Byfleet & New Haw railway station

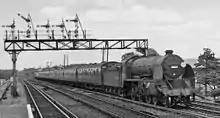
Down stopping train passing West Weybridge station in 1953

It is on a section of railway that forms part of the South West Main Line's original form, the London and Southampton Railway, which was built in stages. The first stage opened in May 1838 and joined the London Terminus in Nine Elms with Woking Common, now Woking.